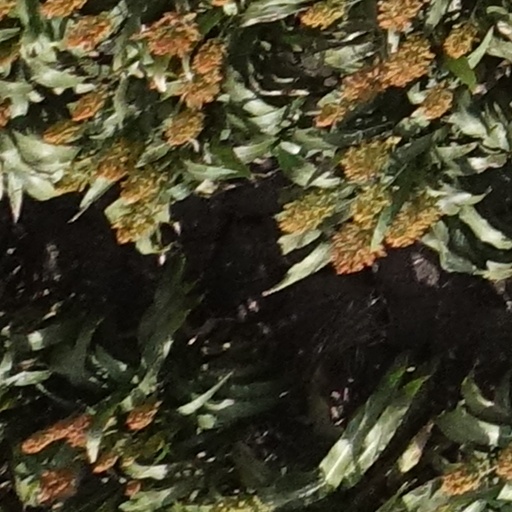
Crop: sorghum